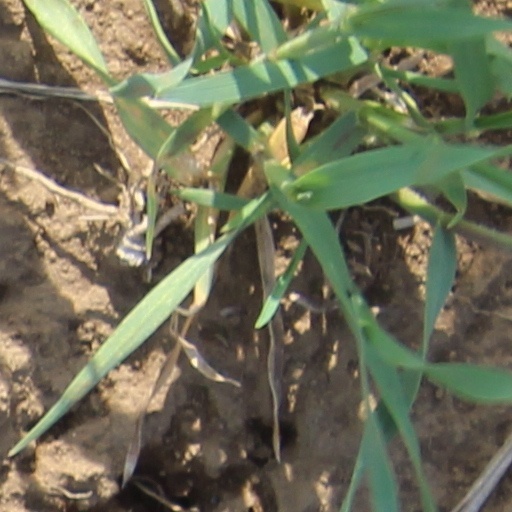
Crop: wheat